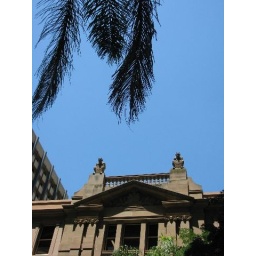
A cute gargoyle statue on a building in George St, Brisbane.